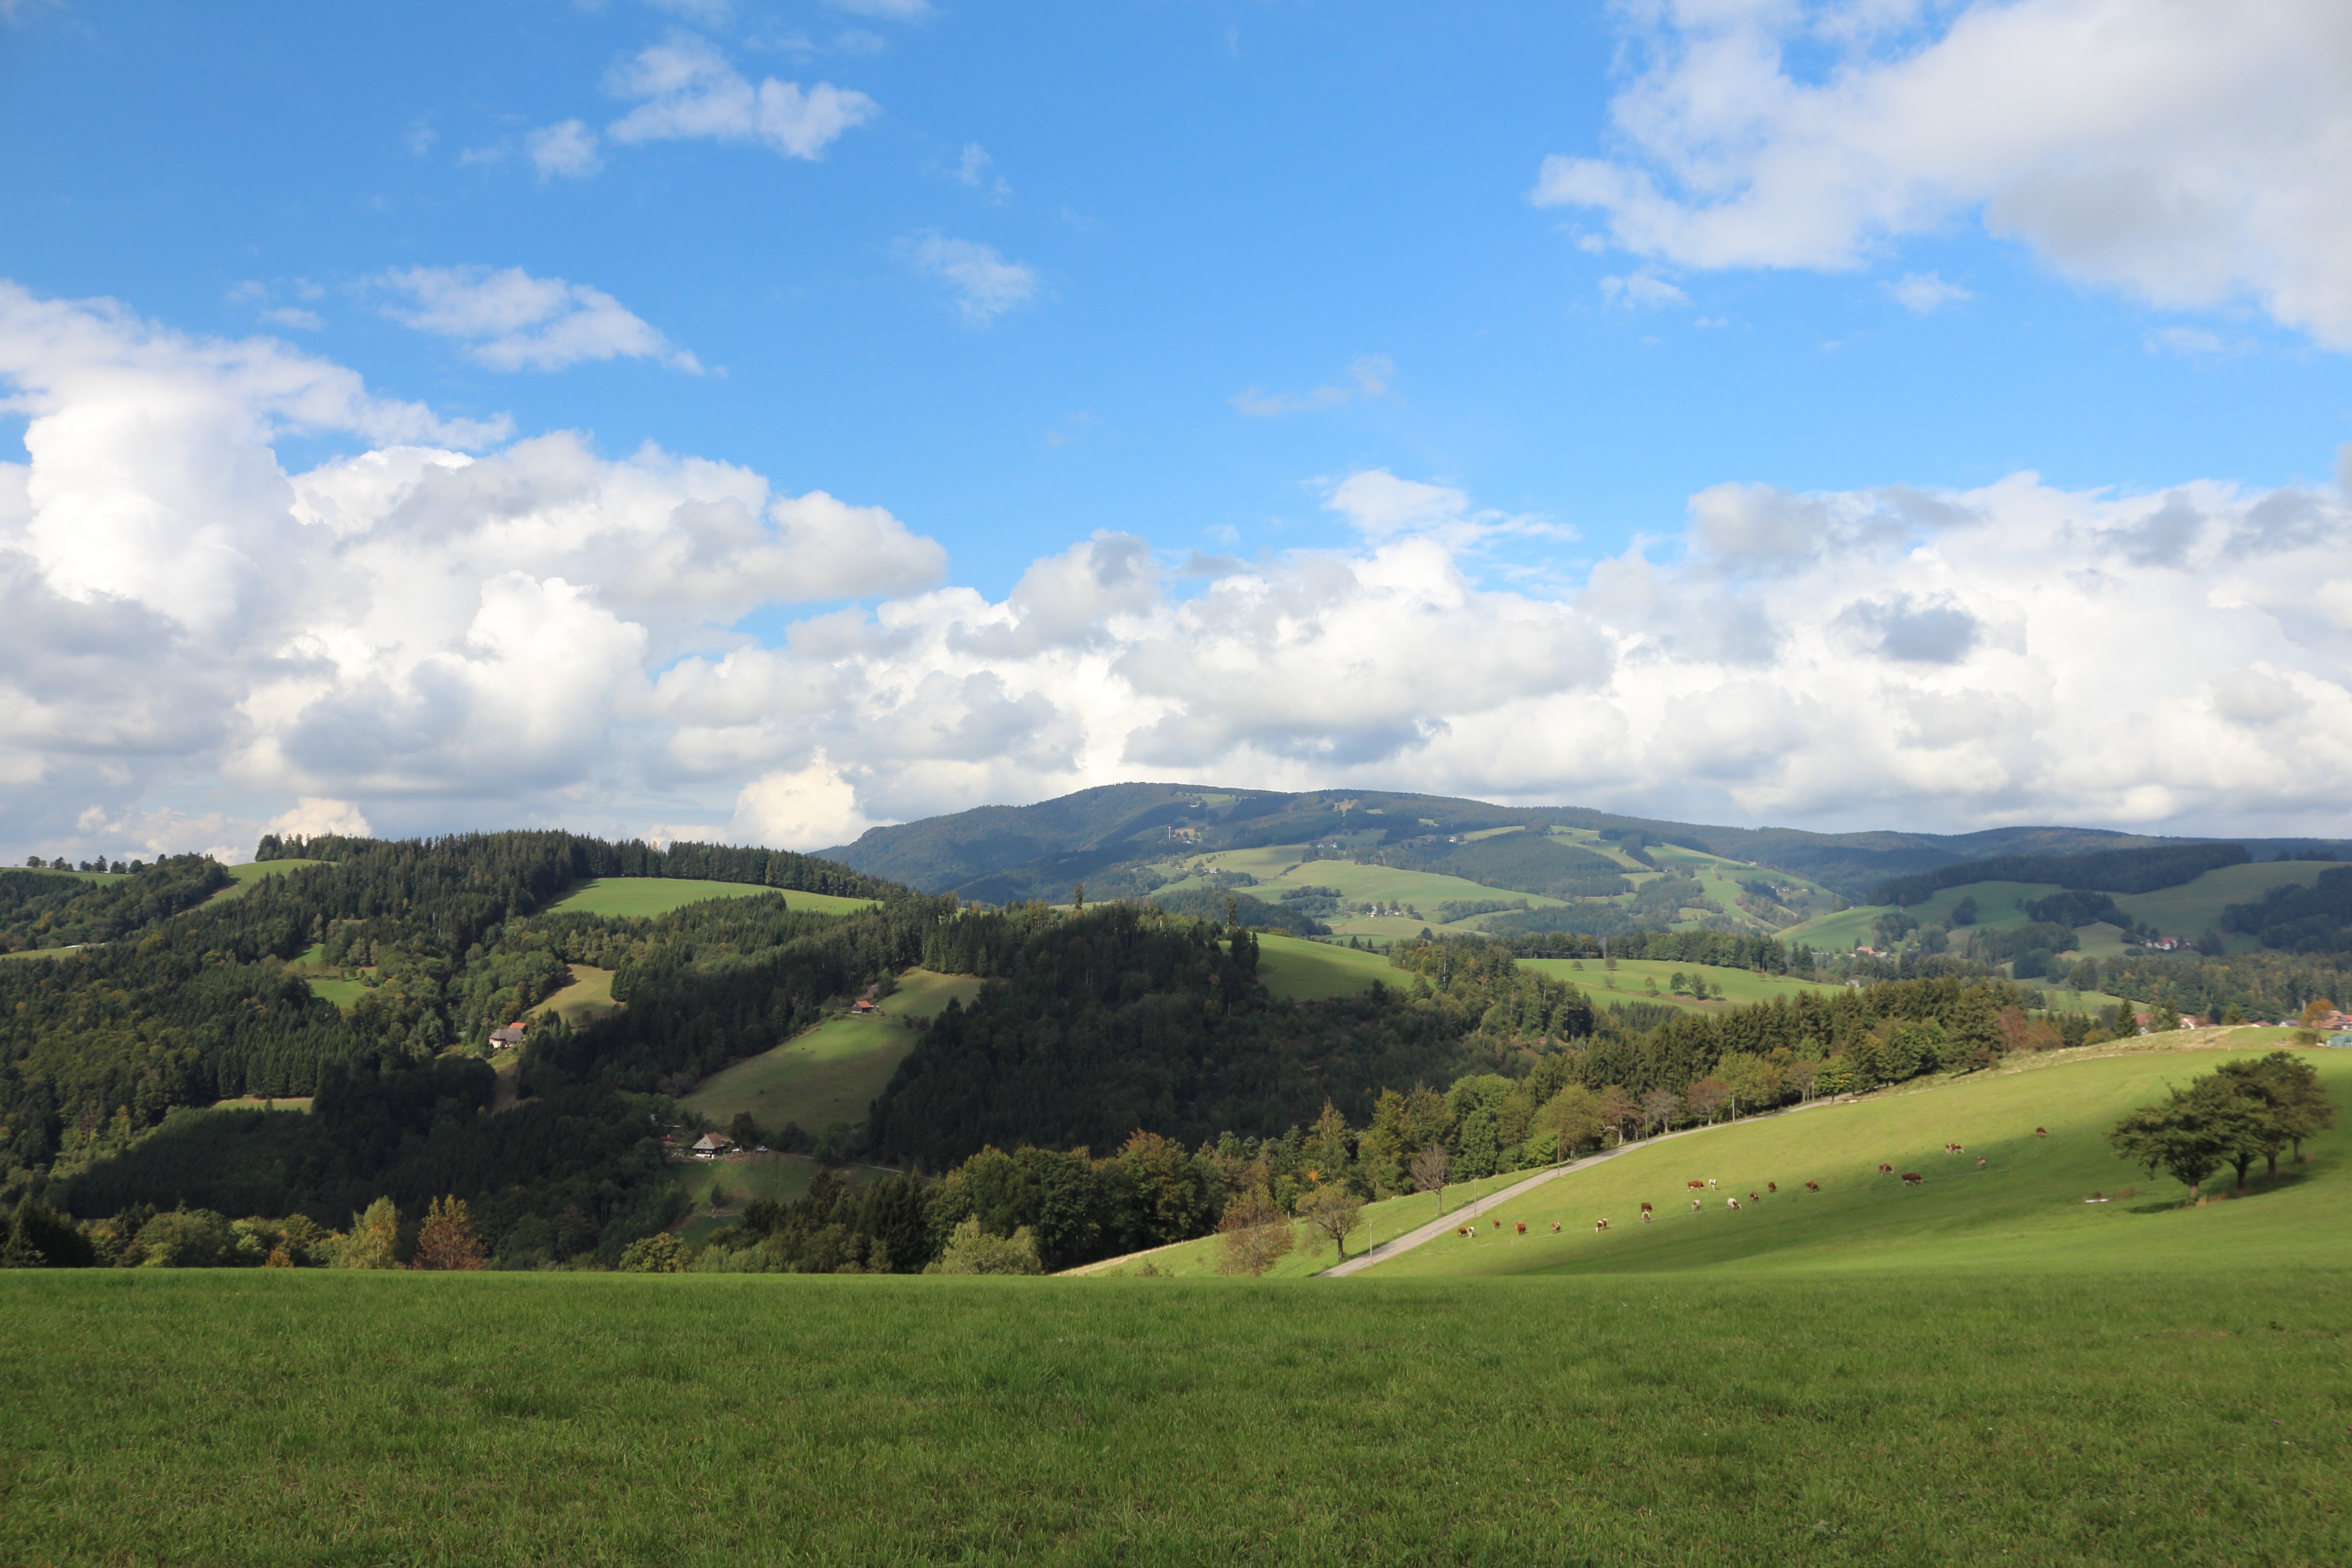
landscape, nature, grass, horizon, mountain, cloud, sky, field, meadow, prairie, hill, valley, mountain range, panorama, pasture, agriculture, plain, grassland, plateau, habitat, ecosystem, rural area, natural environment, geographical feature, mountainous landforms